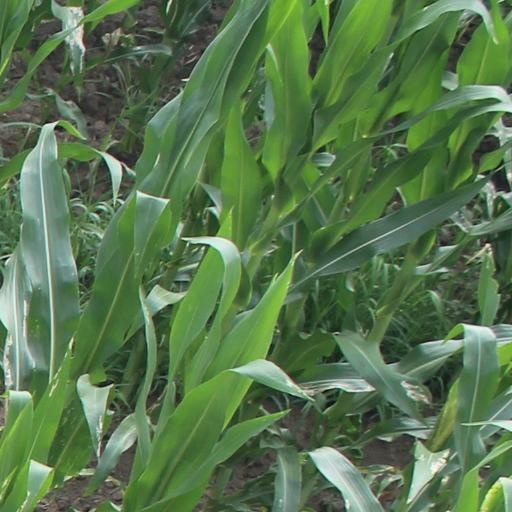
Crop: maize; corn